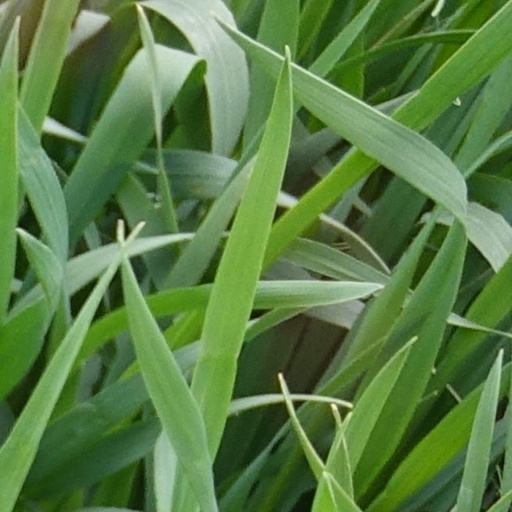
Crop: wheat